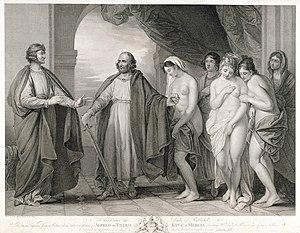
La légende du roi Alfred III de Mercie, est un récit légendaire anglais inventé au Moyen Âge. Son iconographie a fait l'objet de débats parmi les historiens de l'art.